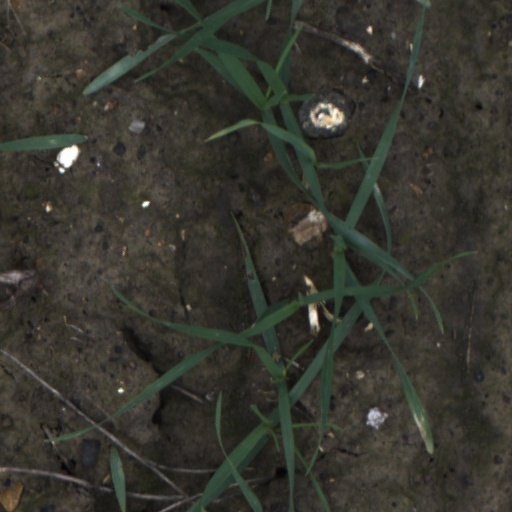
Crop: wheat